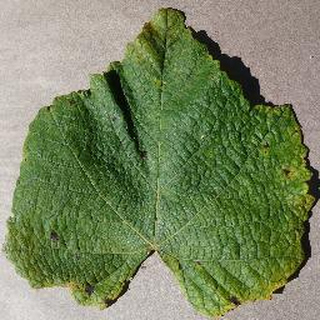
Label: grape_leaf_blight